Khirbet Susya

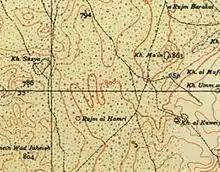
Map of Kh. Susya and Rujum al-Hamri from 1936

In June 1986, Israel expropriated the Palestinian village's residential ground for an archeological site, evicting about 25 families. The expelled Susyans settled in caves and tin shacks nearby, on their agricultural lands at a site now called Rujum al-Hamri, to restart their lives.